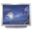
Label: television